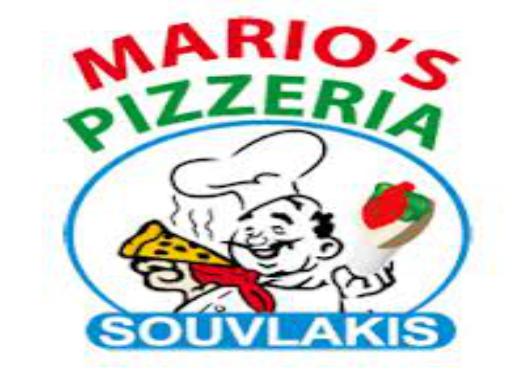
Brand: Mario's Pizzeria
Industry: Food